Transport in Melbourne

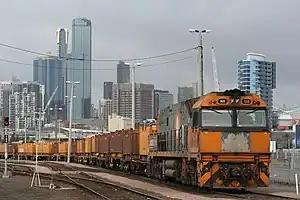
Pacific National locomotive at the Melbourne Steel Terminal, June 2006

Melbourne has the world's largest tram network, consisting of of double track, nearly 500 trams on 24 routes, and 1,763 tram stops. It is operated by Yarra Trams. Two partial light rail routes are also part of the network. Most of the remaining track is mixed with vehicle traffic, which makes it one of the slowest tram networks in the world. Trams operate mostly in the inner suburbs and generally provide for short to medium-length trips. Trams are free to ride within the central business district. Heritage trams operate on the free City Circle route around the CBD.